Paul Cotte

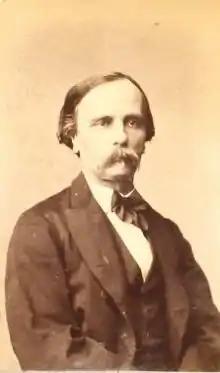
Paul Cotte

Paul Cotte (January 10, 1825 – January 2, 1901) was a French politician. From 1872 until 1881 he served under the Republican Union, and he was on the general counsel of his home town of Salernes from 1871 to 1878.